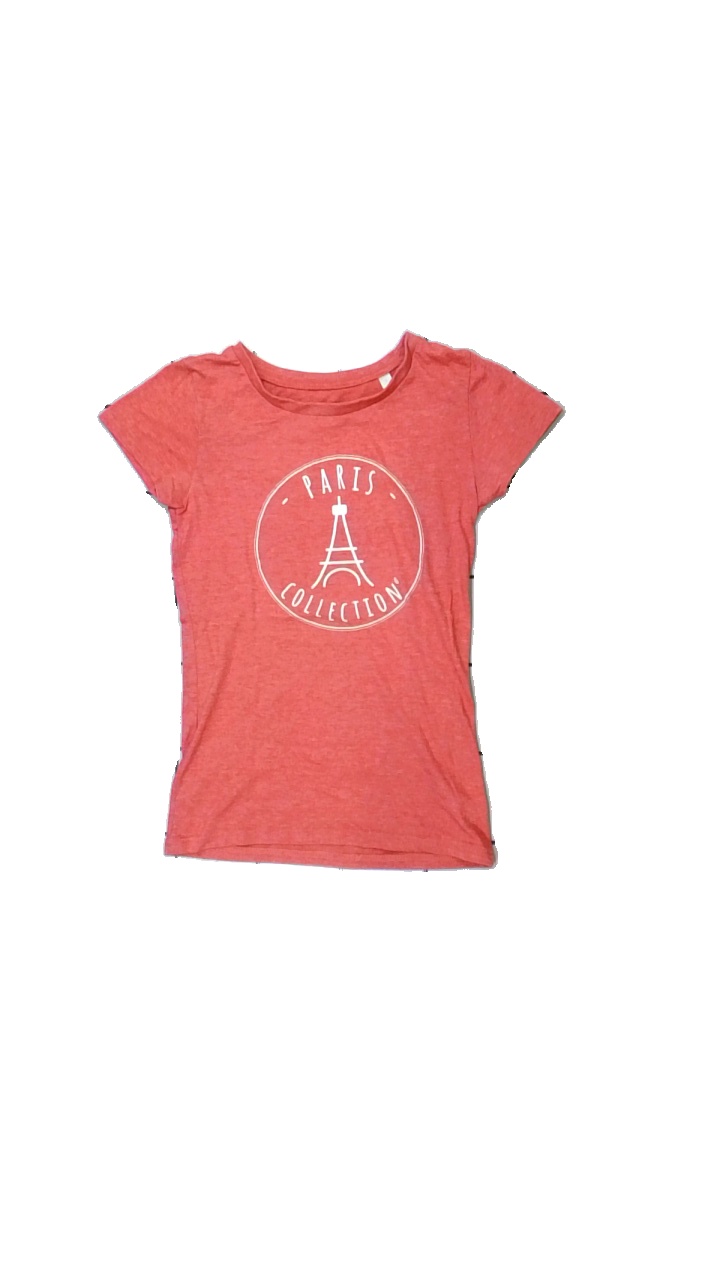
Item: T-shirt (Ladies)
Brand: Missing
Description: röd t-shirt med text fram, nopprig
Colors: White, Red
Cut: Regular
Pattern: Other
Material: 64% polyester 36% cotton
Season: All
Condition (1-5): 3
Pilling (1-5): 3
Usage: Export
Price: <50